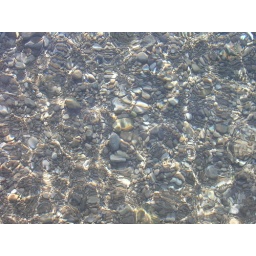
clear water in positano